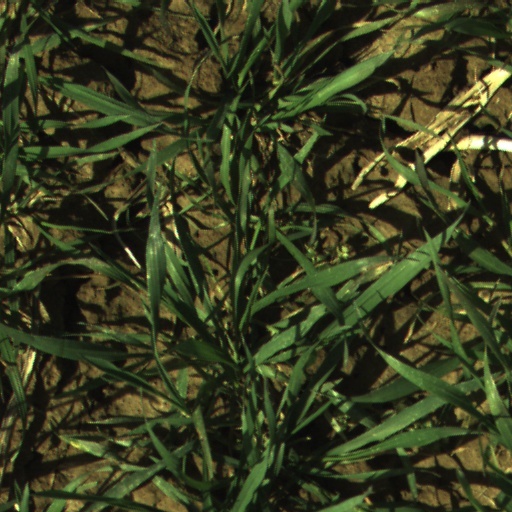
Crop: wheat